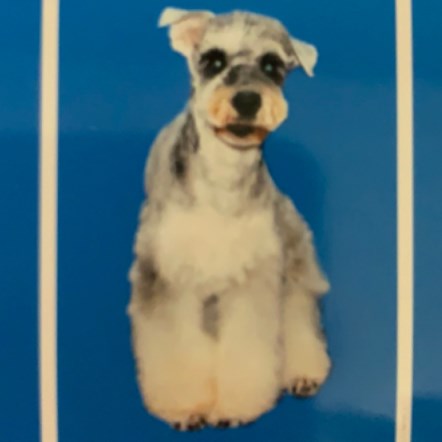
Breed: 2342-n000102-miniature_schnauzer